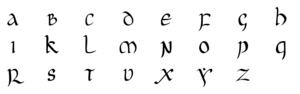
L’onciale est une graphie particulière des alphabets latin et grec utilisée du IIIᵉ au VIIIᵉ siècle. Elle a été créée à partir de la majuscule et de l’ancienne cursive romaine. C’est l’écriture par excellence des codex, adaptée à la plume.